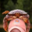
Label: cra